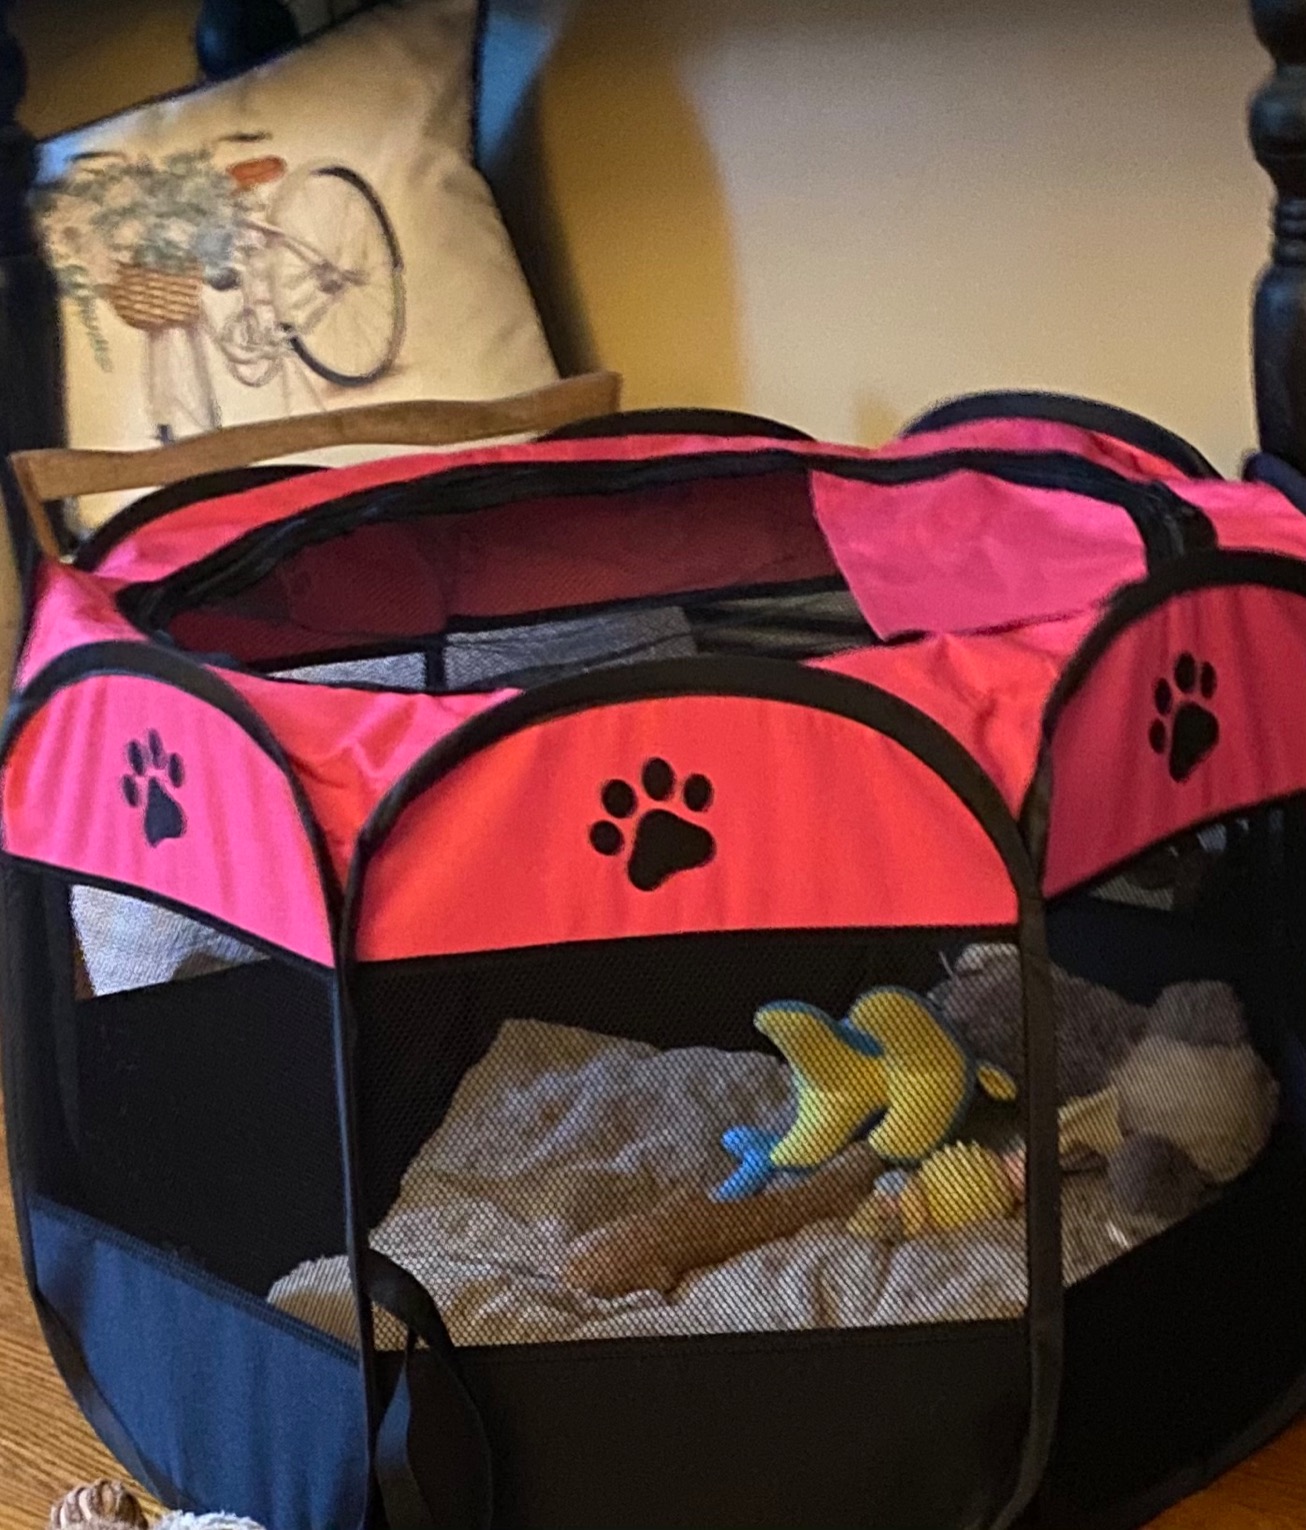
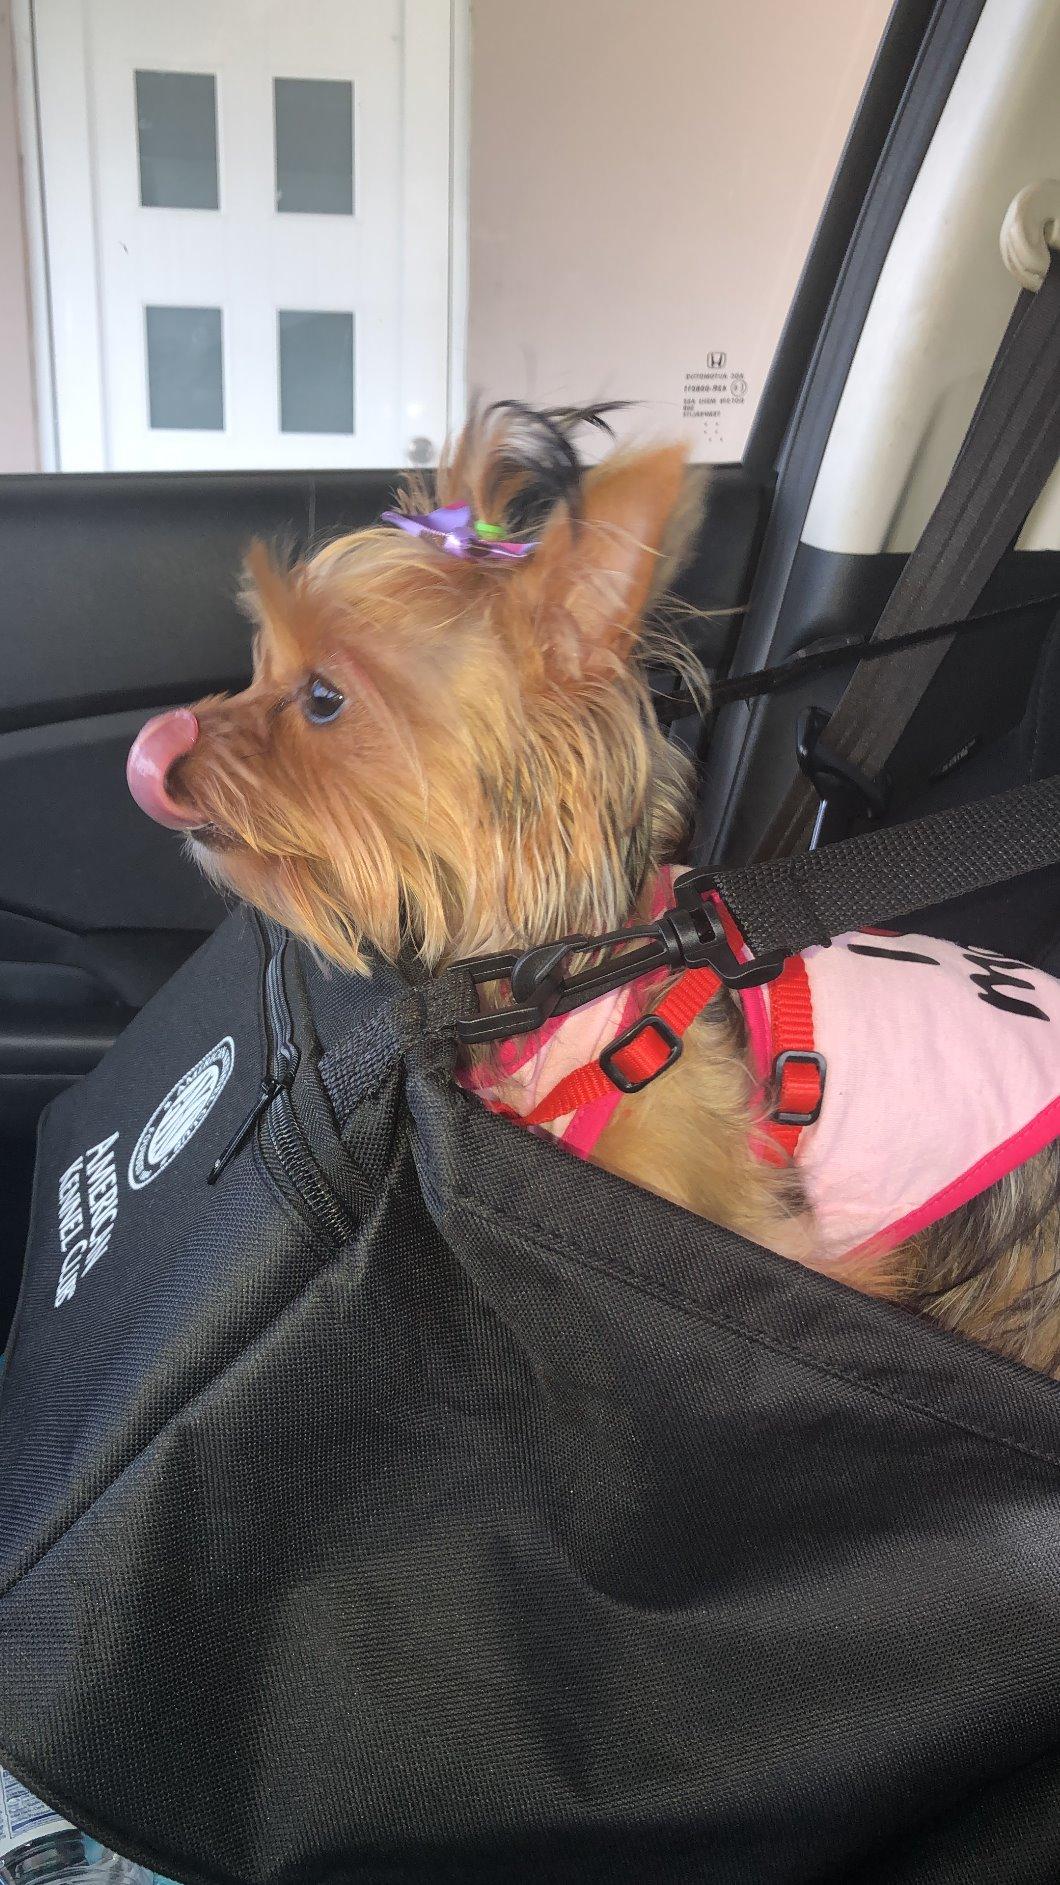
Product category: items_kennel
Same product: no